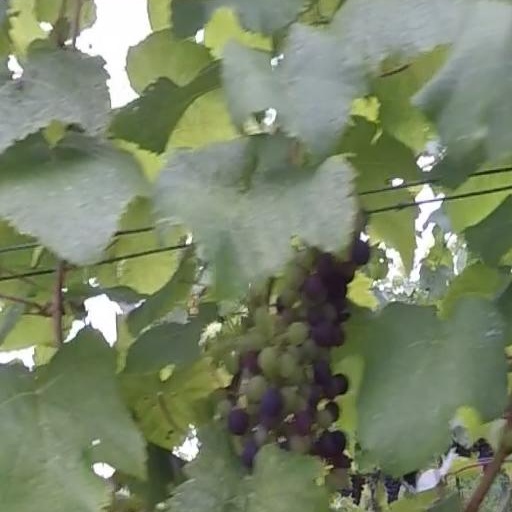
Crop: grape